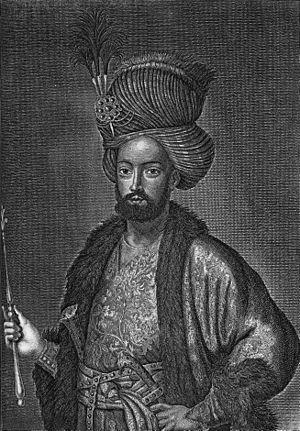
Cette liste présente les dirigeants de la Perse et de l'Iran.
Soltan Hossein, né en 1668 et mort en 1726, est le neuvième et dernier grand séfévide. Il régna sur la Perse de 1694 à 1722 avant d'être destitué par les rebelles afghans en 1722. Son règne marque la chute de la dynastie séfévide qui régnait sur l'Iran depuis le début de XVIᵉ siècle.